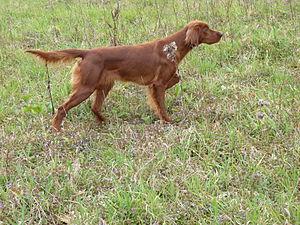
Le setter irlandais rouge, plus communément appelé simplement setter irlandais, est une race de chien originaire d'Irlande. C'est un chien d'arrêt de type setter facilement reconnaissable à sa robe uniformément rouge rappelant la châtaigne. Très répandue en Europe, cette race est réputée pour ses qualités de chasse, son tempérament agréable quoique très actif et nerveux et la beauté de sa robe.